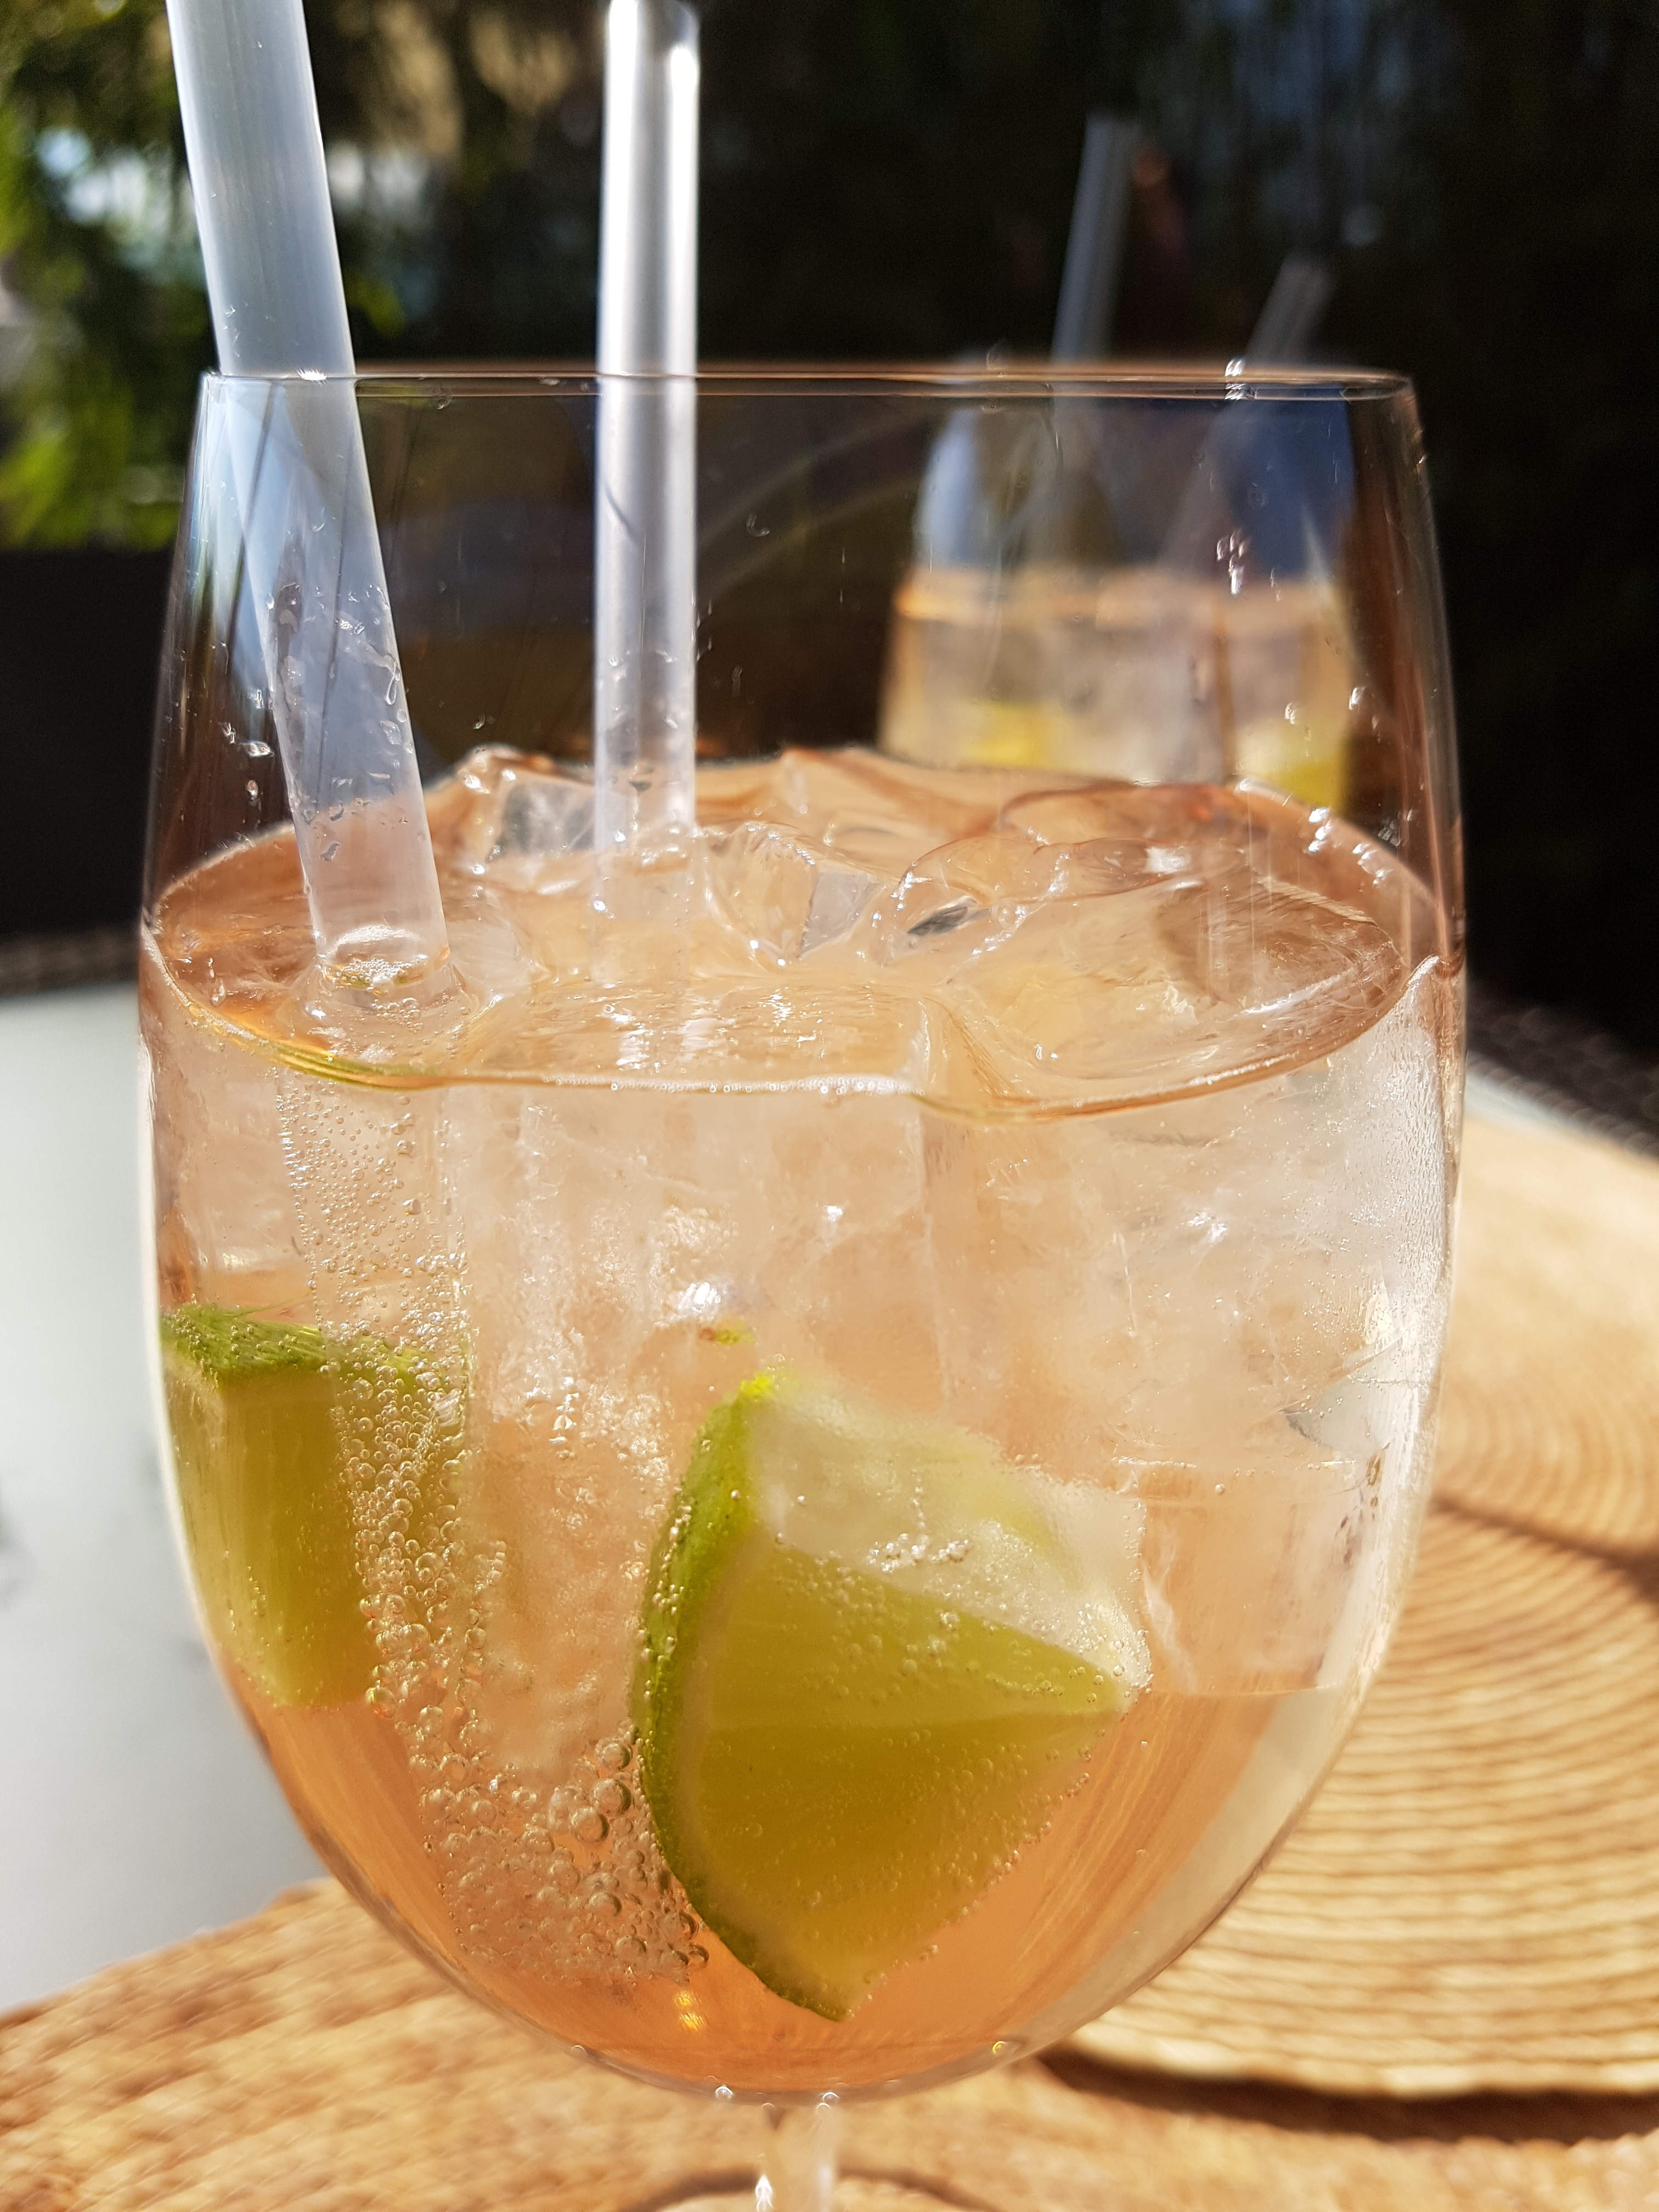
glass, summer, produce, drink, alcohol, cocktail, lime, glasses, party, refreshment, liqueur, enjoy, flowering plant, alcoholic beverage, drinking glass, drinking straw, distilled beverage, non alcoholic beverage, mai tai, caipiroska, caipirinha, limeade